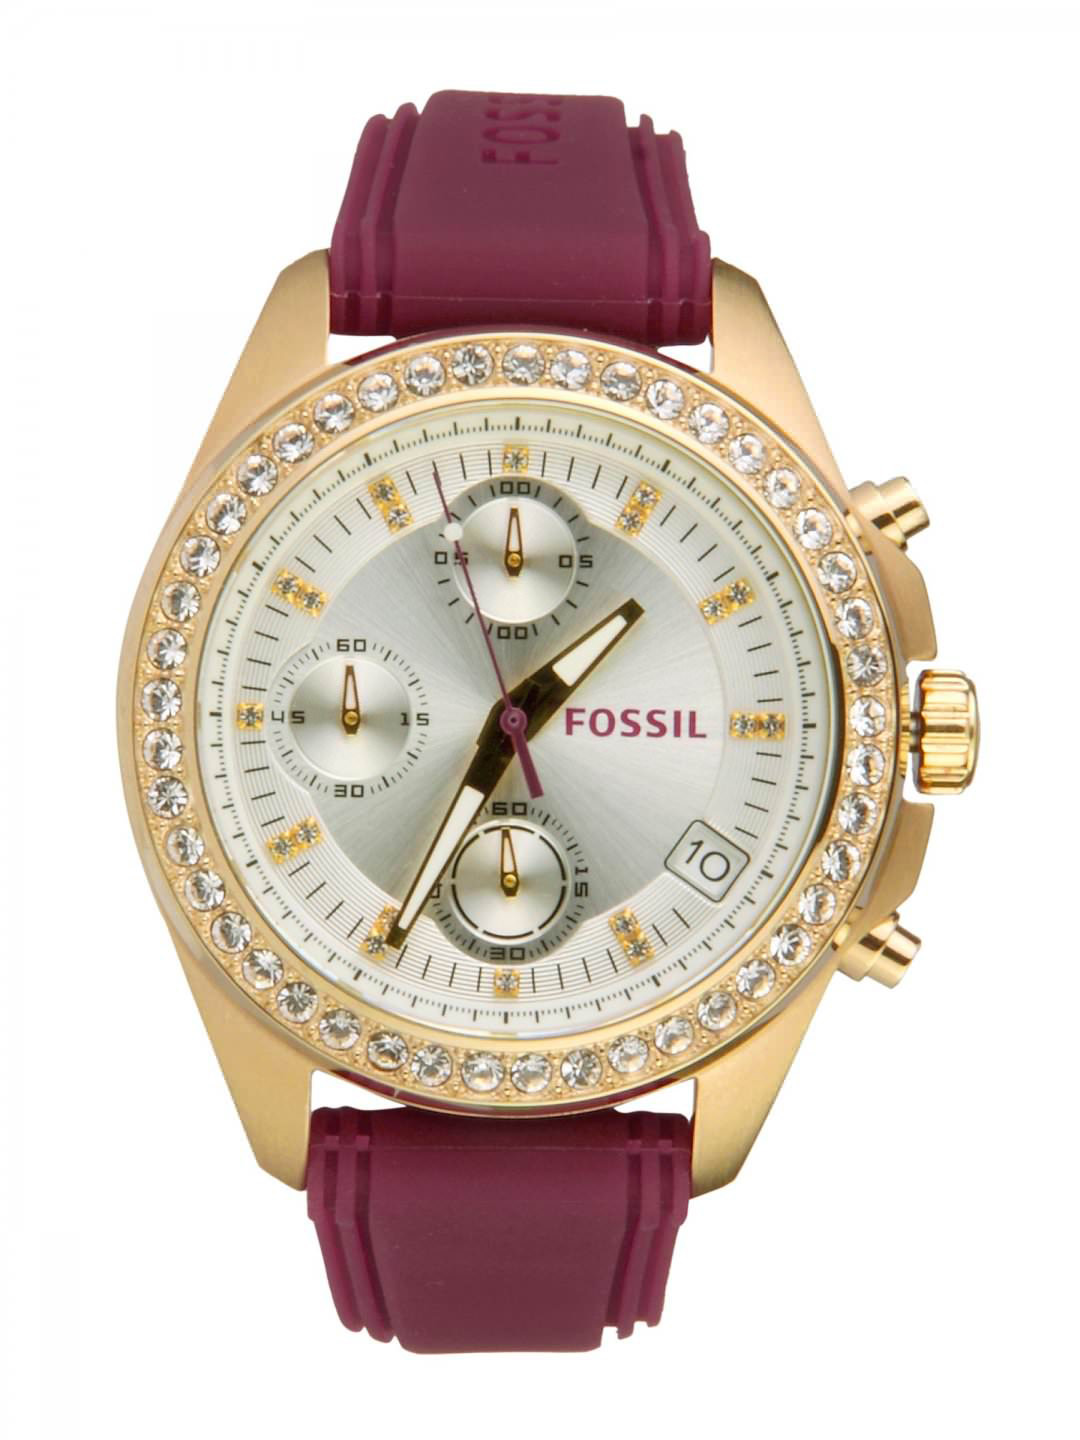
Fossil Women White Dial Chronograph Watch ES2964
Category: Accessories / Watches / Watches
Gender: Women
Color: White
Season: Winter 2016
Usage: Casual